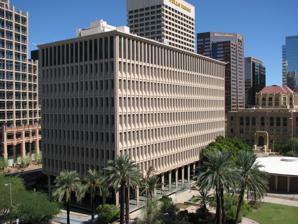
Building: Calvin C. Goode municipal building
Country: United States of America
Year built: 1963
Government office building in Phoenix, Arizona The Calvin C. Goode municipal building is a 10 story government office building located in Downtown Phoenix, Arizona . It opened in 1963 as the Phoenix Municipal Building and originally served as the city hall. The property also contains the Phoenix City Council Chambers in a separate circular outbuilding. Calvin C. Goode Municipal Building Goode Municipal Building (center) with Counsel Chambers (at lower right) Former names Phoenix Municipal Building, City Hall General information Location Phoenix, Arizona Address 251 West Washington Street Coordinates 33°26′52″N 112°04′38″W / 33.44791244877181°N 112.07721159685057°W / 33.44791244877181; -112.07721159685057 Groundbreaking 1961 Completed 1963 Cost $4,500,000 Owner City of Phoenix Height 123.66 ft Technical details Floor count 10 Design and construction Architect(s) Ralph Haver & Associates , Edward L. Varney Associates Structural engineer Charles R. Magadini & Associates Main contractor TGK Construction Co. Inc., Manhattan-Dickmann Construction Co. Design and construction With the rapid growth of Phoenix after World War II the old County-City Administration Building had become inadequate. In the late 1940s the city began exploring the possibility of building a new city hall. In April 1957 $4.3 Million in Bonds was approved by voters to build a new city hall. The City of Phoenix selected the local architecture firms of Ralph Haver & Associates and Edward L. Varney Associates to design the new complex. Haver and Varney's design consisted of the 10 story Municipal building which would house city offices on floors one through eight, and the office of the mayor on the ninth floor. The tenth floor contains an employee cafeteria as well as the buildings necessary mechanical equipment. The complex also contains the Phoenix City Council Chambers in a separate outbuilding that is circular in design. The design of the municipal building and council chambers was approved by voters in December 1960. The construction of the complex would be handled in two separate contracts. TGK Construction Company Inc. was awarded the contract to build the 10 story municipal building, while Manhattan-Dickmann Construction Company was awarded the contract to build the counsel chambers. Upon completion in 1963 the complex won several awards from the American Institute of Architects . Renaming and current use The building would later be renamed in honor of Calvin C. Goode (1927–2020) who was the second African American to serve on the city counsel. Goode was on the council from 1972–1994. In 1994 after completion of the current Phoenix City Hall , the Goode building became space for additional city offices and services. The City Council still meets in the Council Chambers in the complex. References